Vesicular monoamine transporter

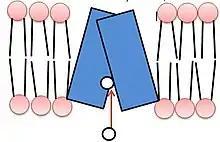
A Hydrogen atom from the inside of the vesicle binds, inducing a conformational change in the transporter

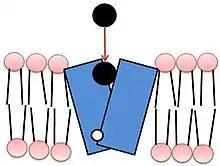
The conformational change induced by the hydrogen atom binding enables the monoamine binding to the active transport site

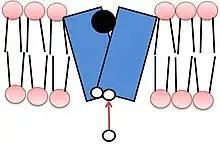
A second hydrogen atom binds from inside the vesicle to the transporter inducing another change

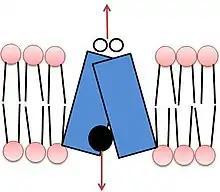
The monoamine is released inside the vesicle and the two hydrogen atoms are released into the cytosol and the transport process starts over again.

VMAT1 and VMAT2 are acidic glycoproteins with a molecular weight of approximately 70 kDa. Both isoforms are transmembrane proteins with 12 transmembrane domains (TMDs).